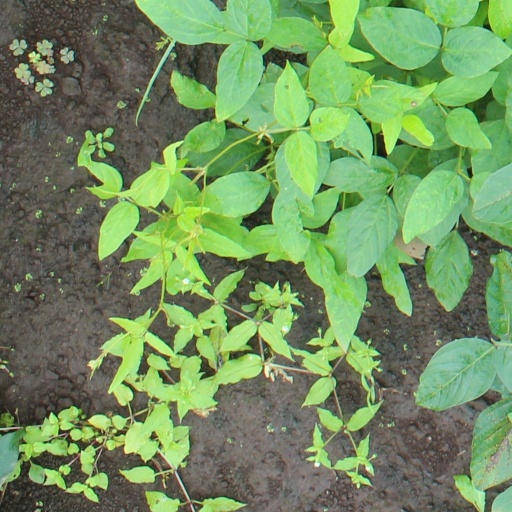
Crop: soybean